Hong Kong Tramways

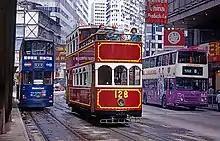
Tramcar No. 128

Sightseeing tours are available on antique-style tramcar No. 68, which has an open balcony and a historical exhibit on board. Sightseeing tram boarding and alighting take place at the sightseeing tour termini: Western Market and Causeway Bay.